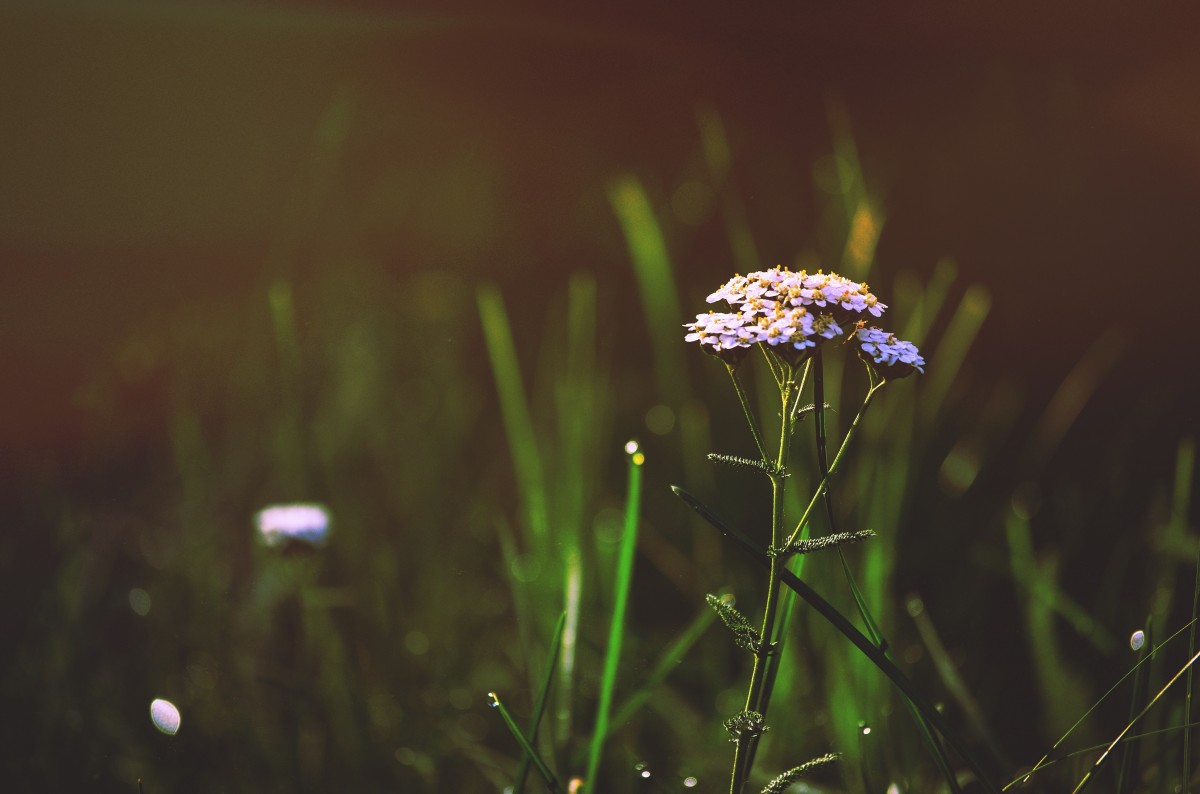
Tags: dew, light, growth, field, meadow, prairie, sunlight, leaf, flower, spring, green, flora, wildflower, close up, moisture, macro photography, flowering plant, daisy family, grass family, plant stem